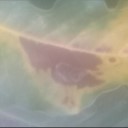
Label: Leaf_rust